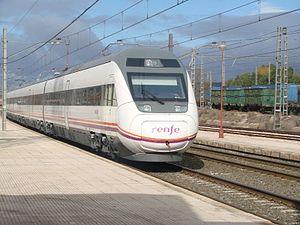
La Renfe série S-121 est une suite de 29 automotrices à grande vitesse, construites pour la Renfe en Espagne.